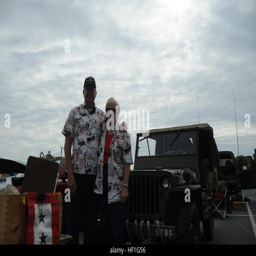
people at show aboard listed site